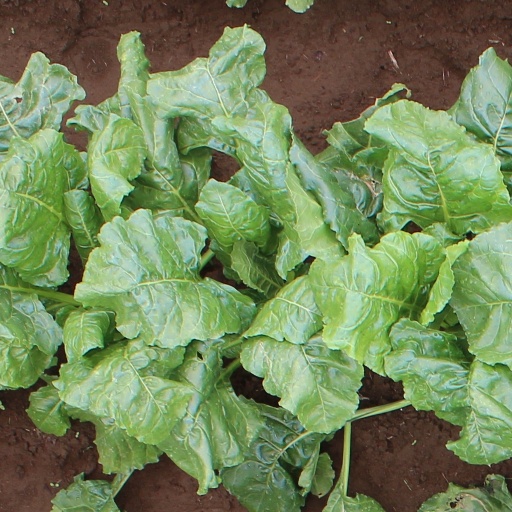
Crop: sugar beet